Champagne Louis Nicaise

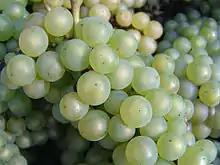
Chardonnay grapes are one of the varietals grown at Champagne Louis Nicaise

Champagne Louis Nicaise is a Champagne house located in Hautvillers, the Premier Cru village made famous by Dom Perignon.